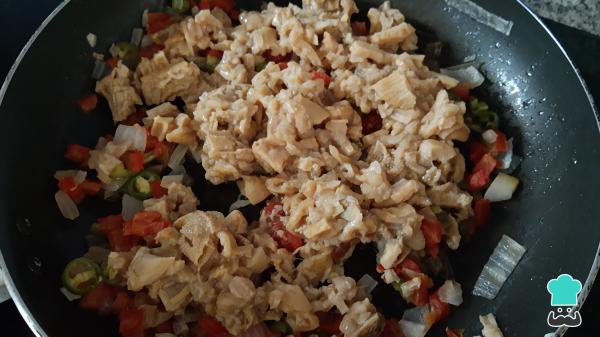
Cuando esté sofrito, agrega la pancita cocida picada, agrega un poco más de sal al gusto y cocina todo por unos 5 a 6 minutos para que se incorporen por completo todos los ingredientes.